Mary Findlater

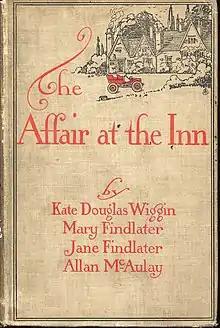
Cover of "Affair at the Inn" published in 1904 by Houghton, Mifflin and Company.

Findlater wrote novels and poetry both alone and together with her sister Jane. The sisters made two literary tours of the United States one in 1905. They collaborated with American writer Kate Douglas Wiggin, and were acquainted with Henry James, Ellen Terry, and Mary Chomondeley. Their best-known and most widely admired collaboration is the novel "Crossriggs" (1908), re-issued in 1986 by Virago Press. Her heroines are "surprisingly modern", often rejecting the expected path of marriage and motherhood, and preferring female companionship, care responsibilities, or a life in the arts.